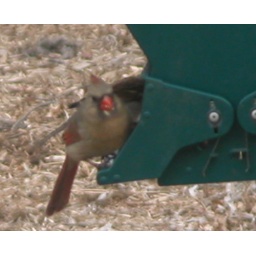
I kept missing her more colorful mate and couldn't get any closer since I was in my kitchen window.